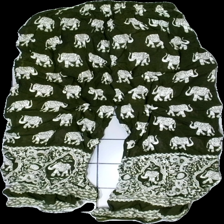
View: back
Type: Trousers
Category: Ladies
Brand: Missing
Colors: Green, White
Material: 100% cotton
Pattern: Animal print
Cut: Regular
Season: Summer
Price range: 50-100
Recommended usage: Reuse
Comment: no labels for brand or size